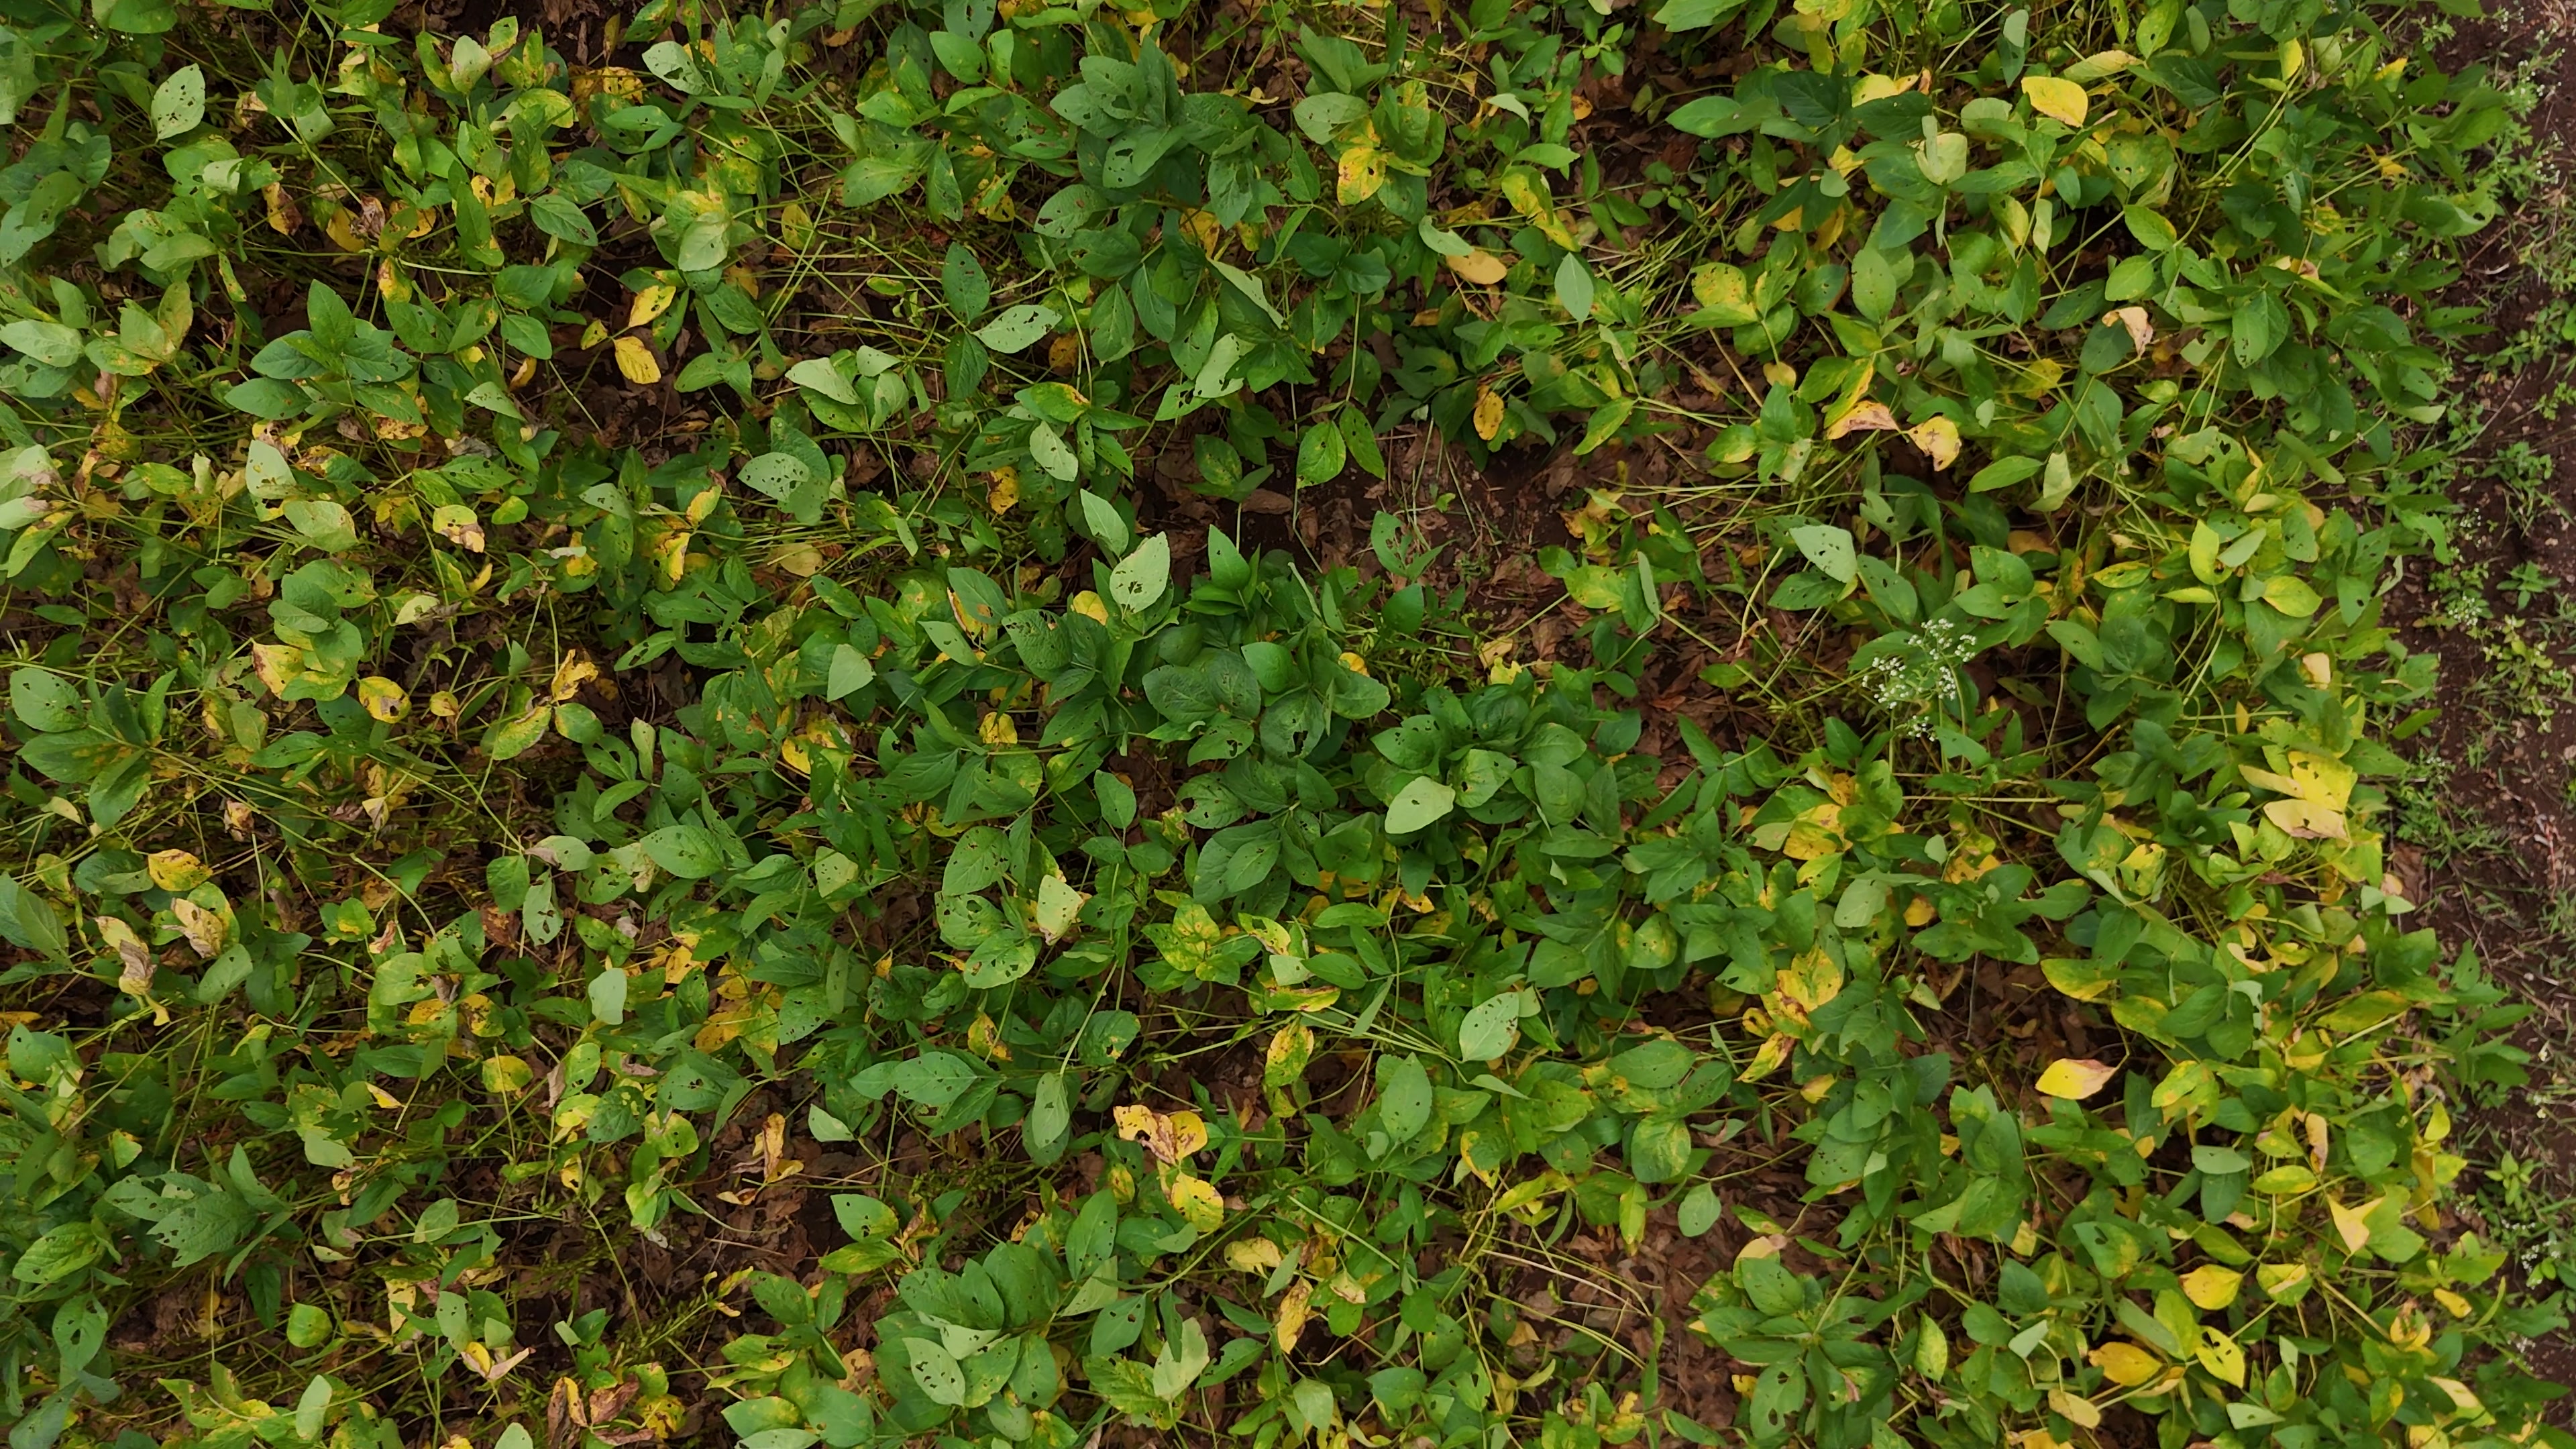
Label: Rust